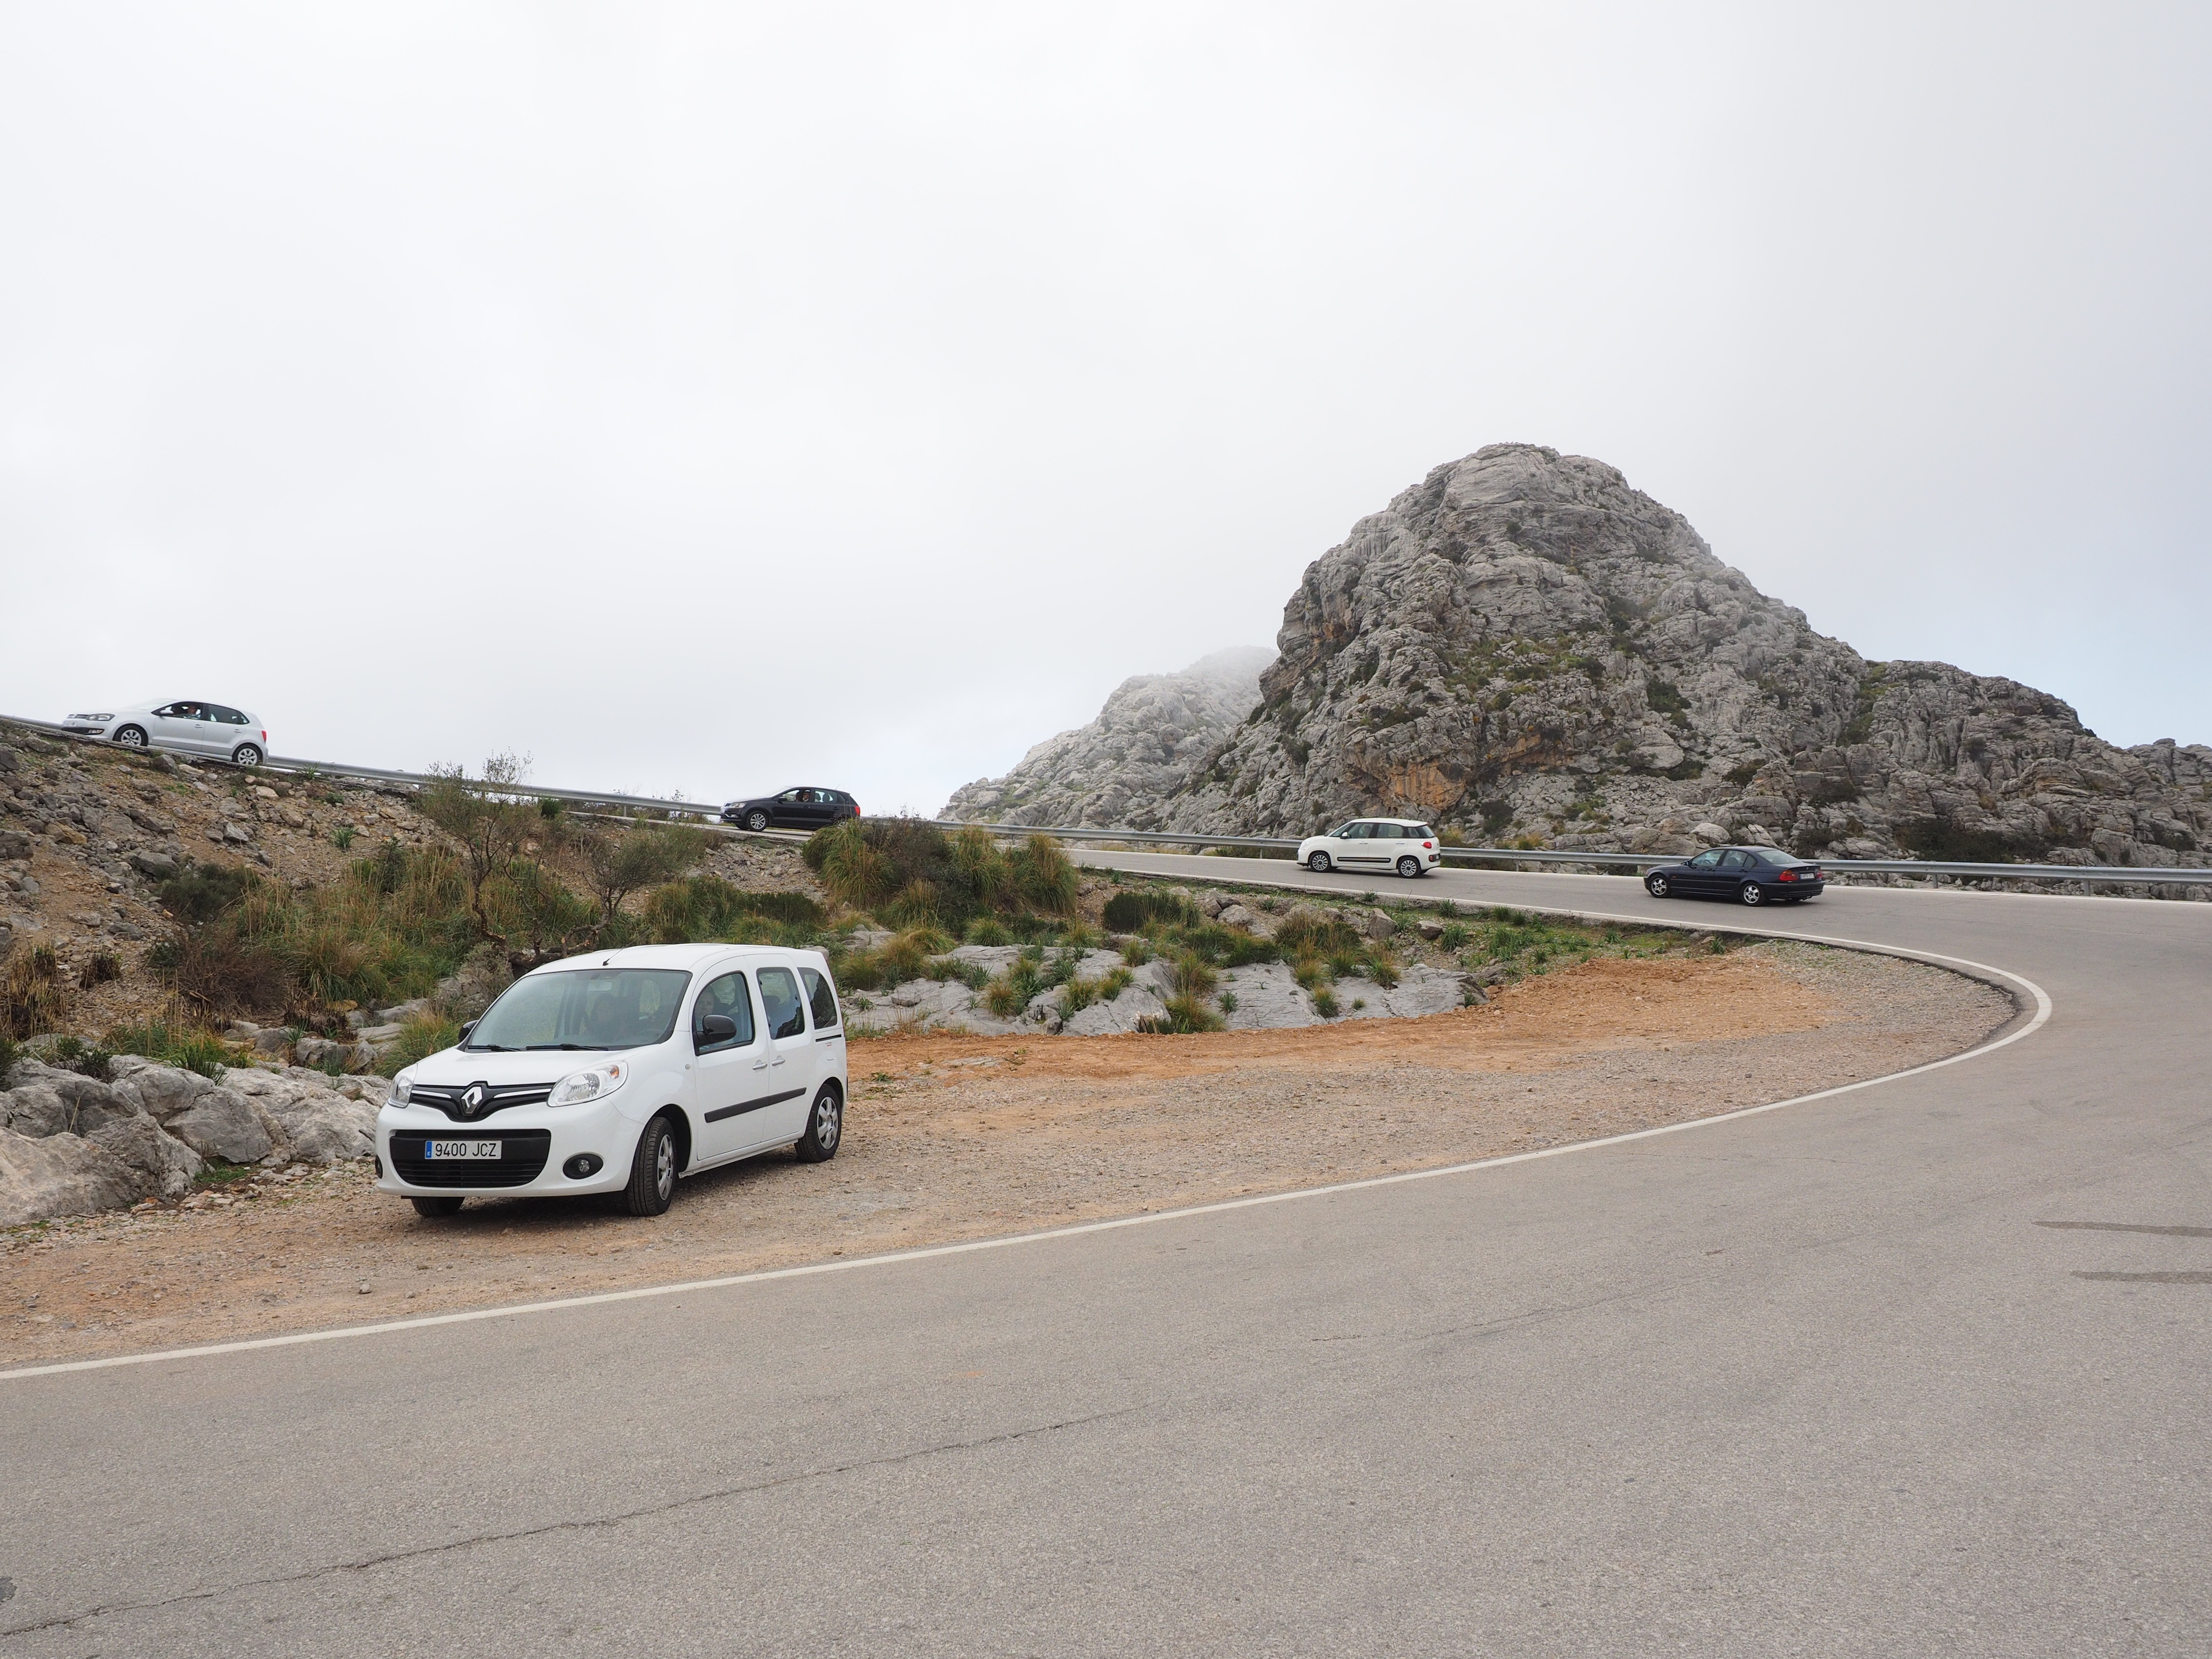
road, car, highway, driving, vehicle, gorge, road trip, spain, mountains, mallorca, balearic islands, pass road, land vehicle, karst area, karst landscape, serra de tramuntana, automobile make, hairpin bends, coll dels rice